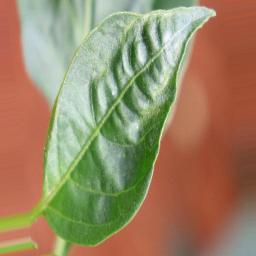
Label: mites_and_trips